Kalakukko
Also known as:
bar - Bavarian: Kalakukko
be - Belarusian: Калакука
ca - Catalan: Kalakukko
cs - Czech: Kalakukko
de - German: Kalakukko
es - Spanish: Kalakukko
fi - Finnish: Kalakukko
fo - Faroese: Kalakukko
fr - French: Kalakukko
hu - Hungarian: Kalakukko
hy - Armenian: Կալակուկո
id - Indonesian: Kalakukko
it - Italian: Kalakukko
ja - Japanese: カラクッコ
jv - Javanese: Kalakukko
lv - Latvian: Kalakuko
pl - Polish: Kalakukko
pt - Portuguese: Kalakukko
ru - Russian: Калакукко
sv - Swedish: Kalakukko
tr - Turkish: Kalakukko
uk - Ukrainian: Калакукко
uz - Uzbek: Kalakukko
yue - Cantonese: 魚餡餅
zh - Chinese: 鱼包
Category: pastry (savoury pie)
Cuisine: Finnish
Associated cuisines: Finnish
Area: Northern Savonia
Countries: Finland
Region: Northern Europe

This dish is prepared with rye flour, although wheat is often added to make the dough more pliable. The filling consists of fish, pork and bacon, and is seasoned with salt (unless the pork is already salted). After being baked for several hours, traditionally in a masonry oven, it looks much like a large loaf of rye bread. If prepared correctly, bones of the fish soften and the meat and fish juices cook thoroughly inside the bread. This results in a moist filling.

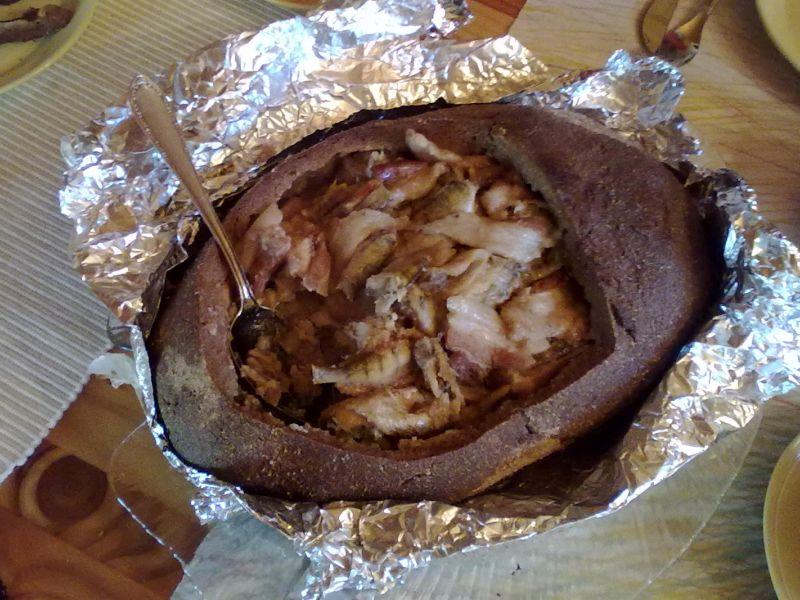
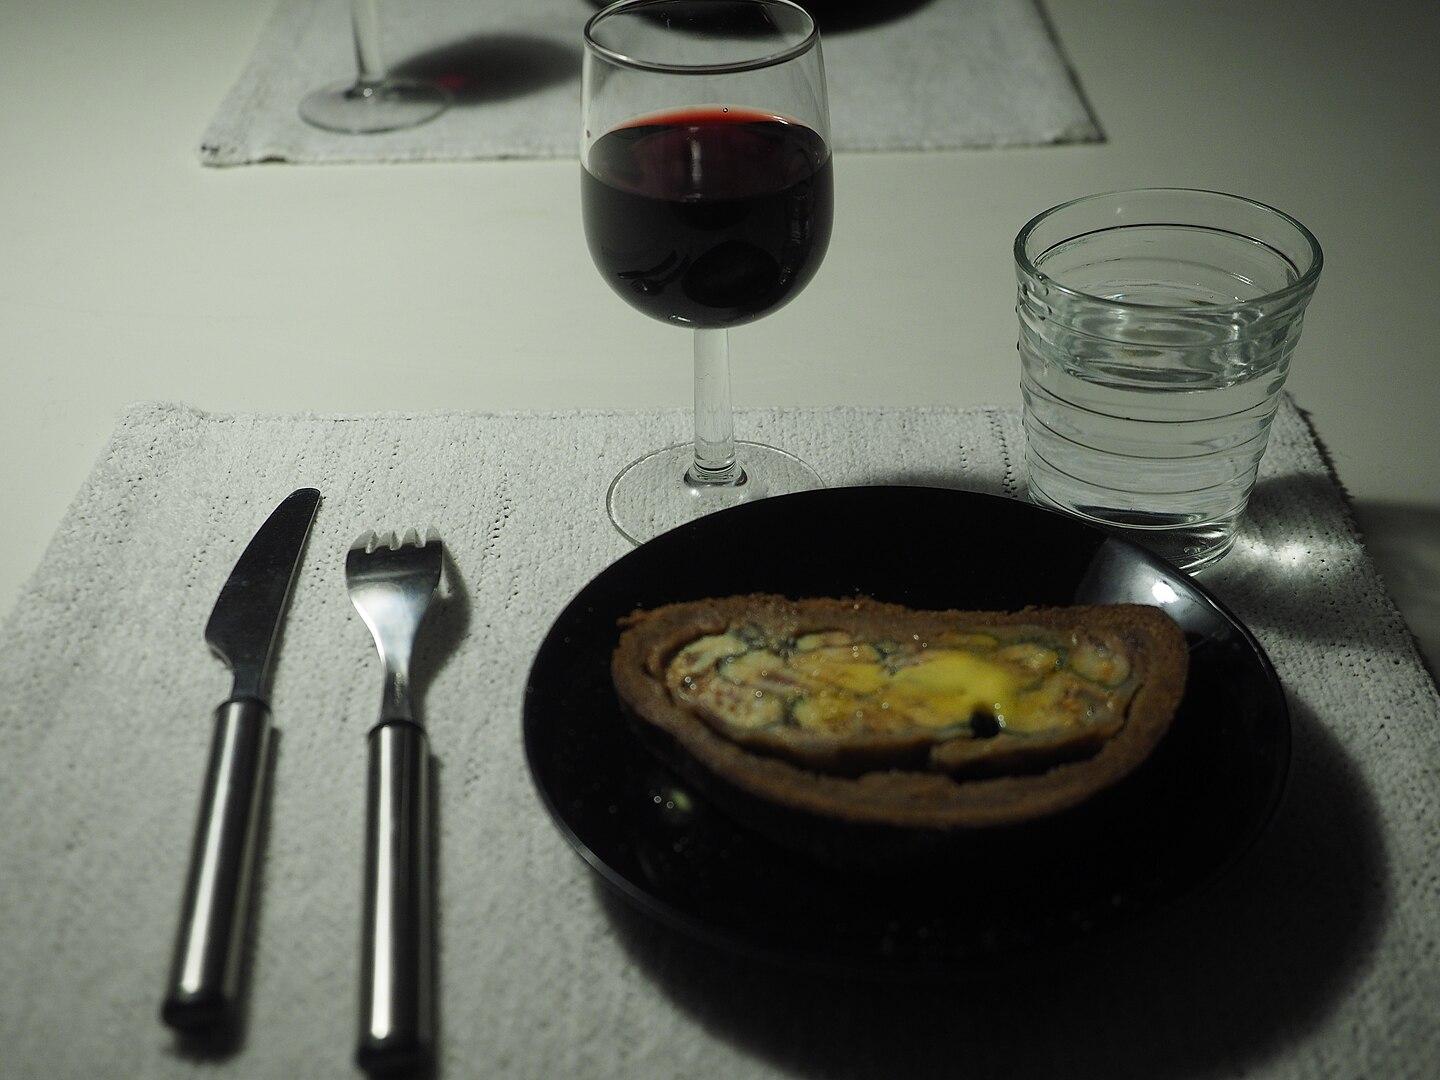
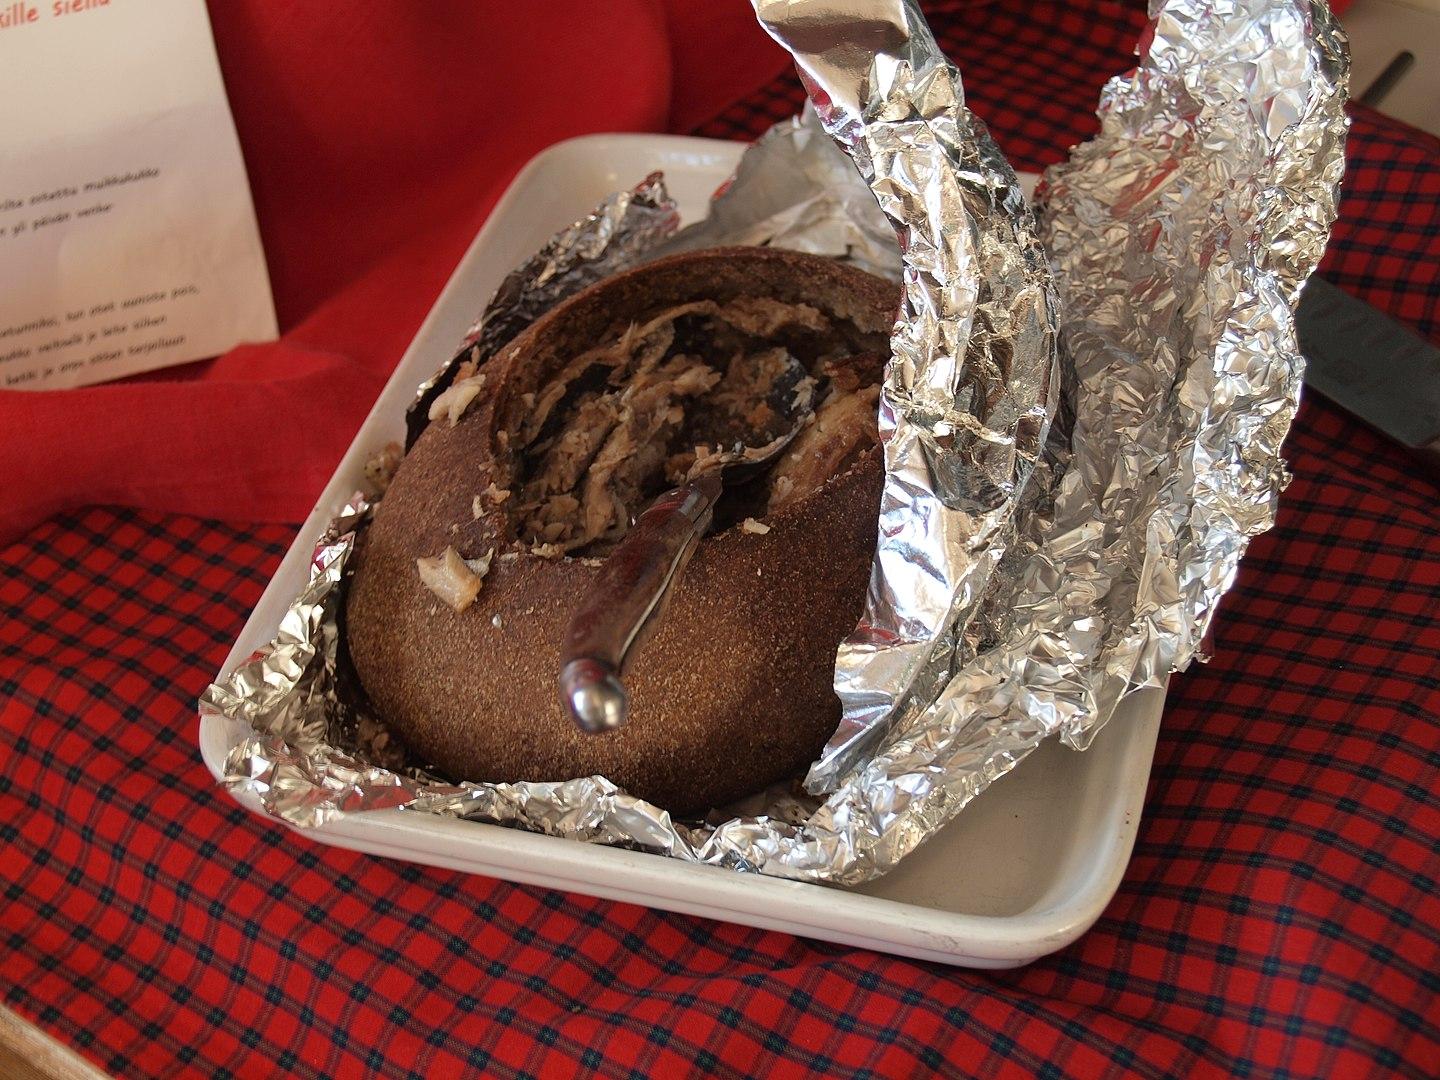
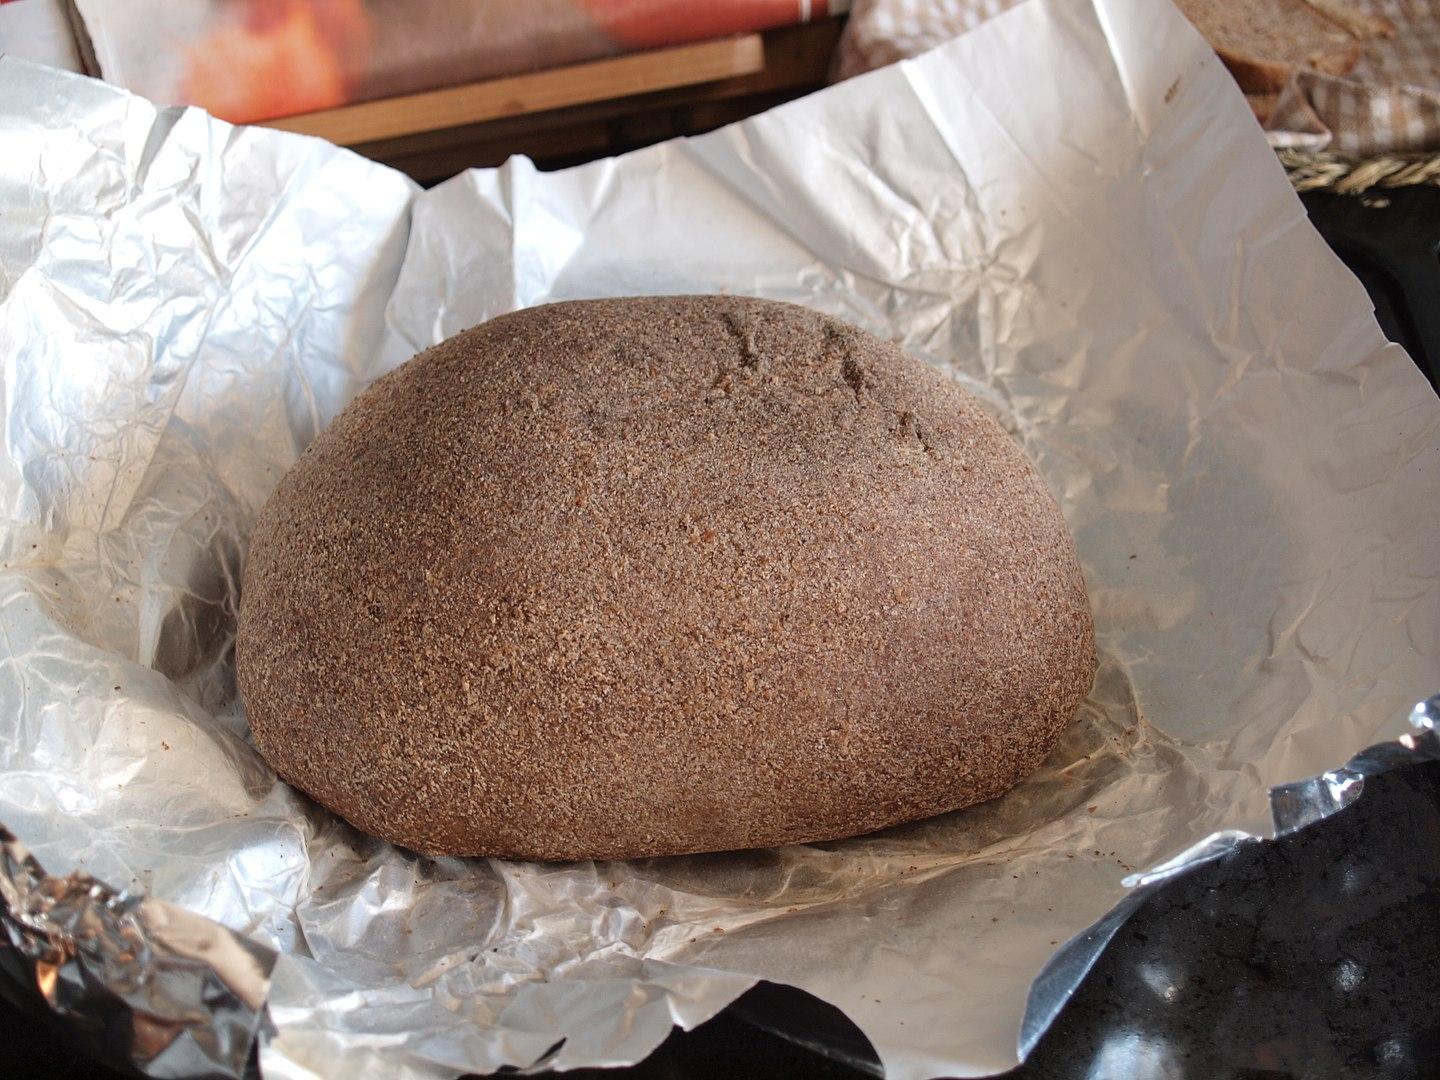
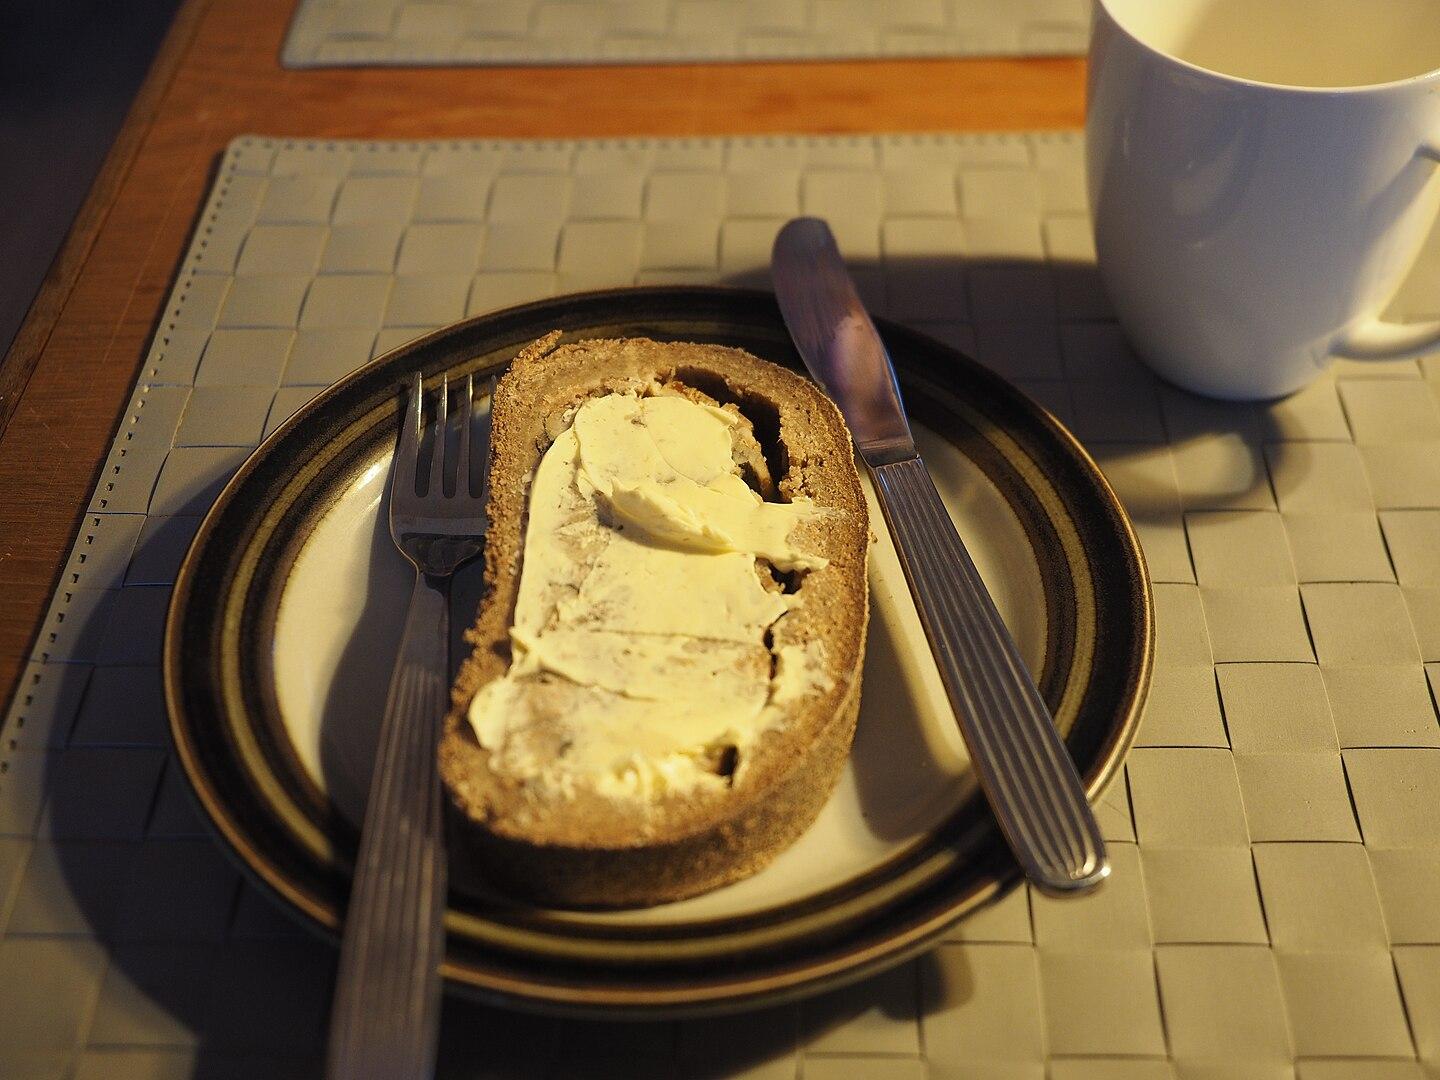
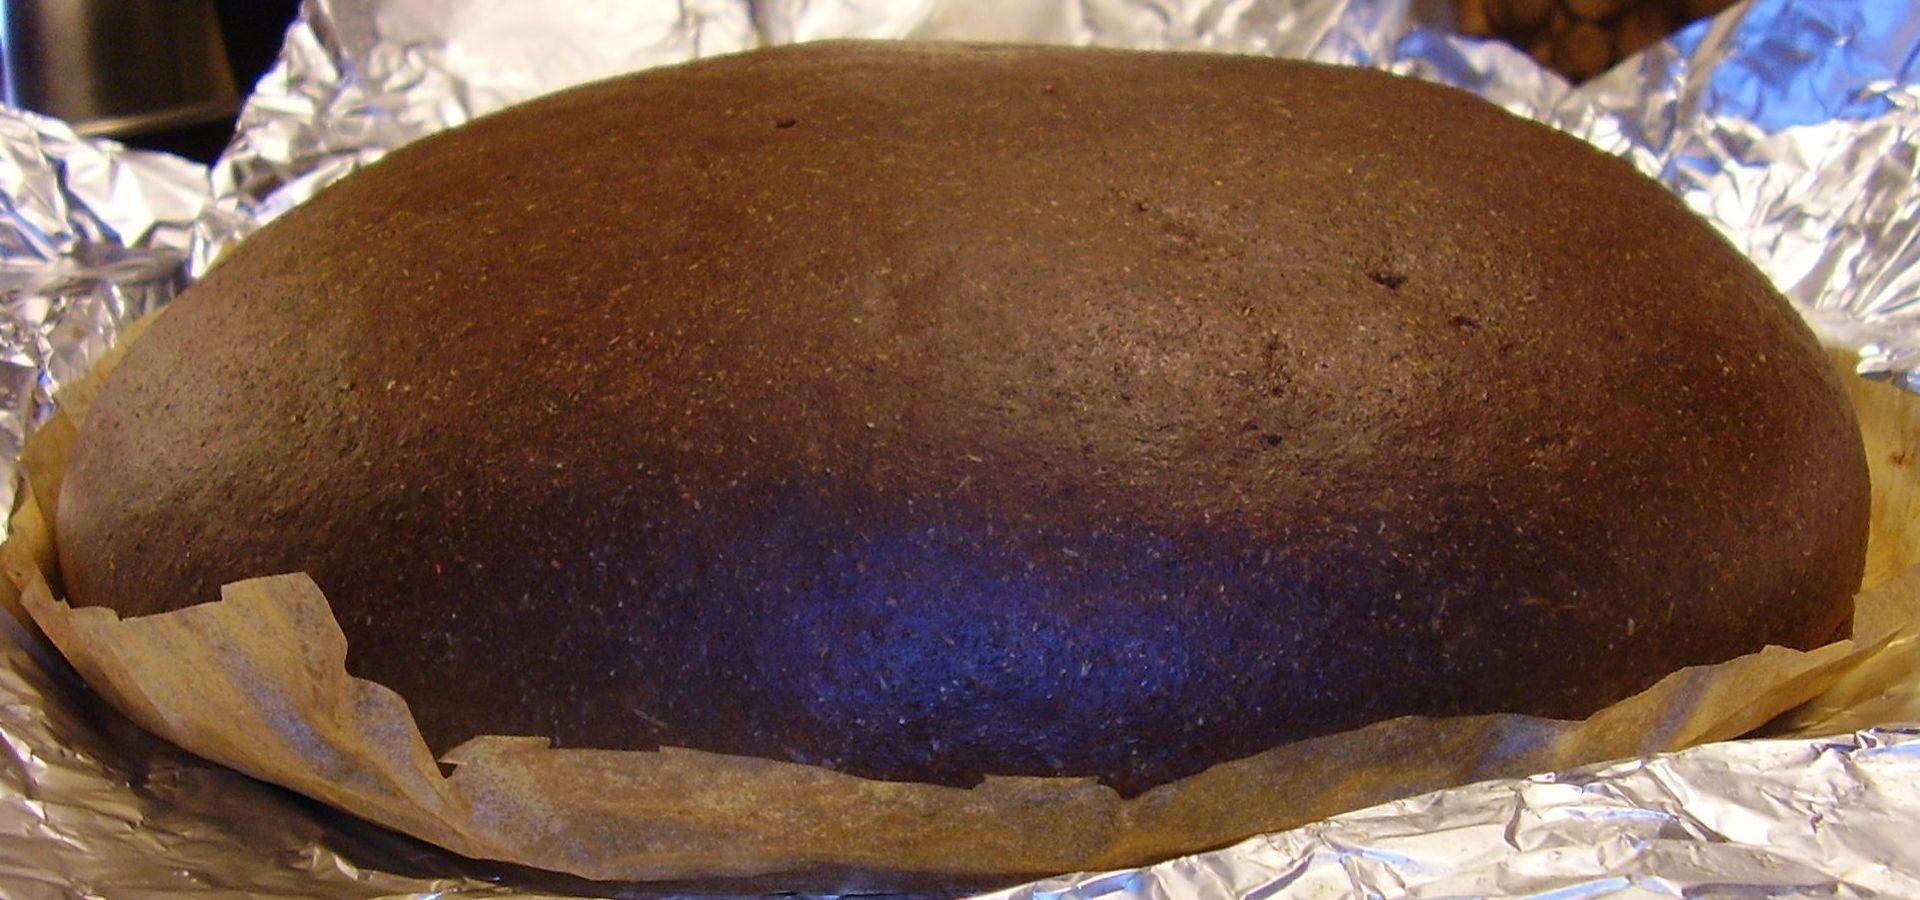
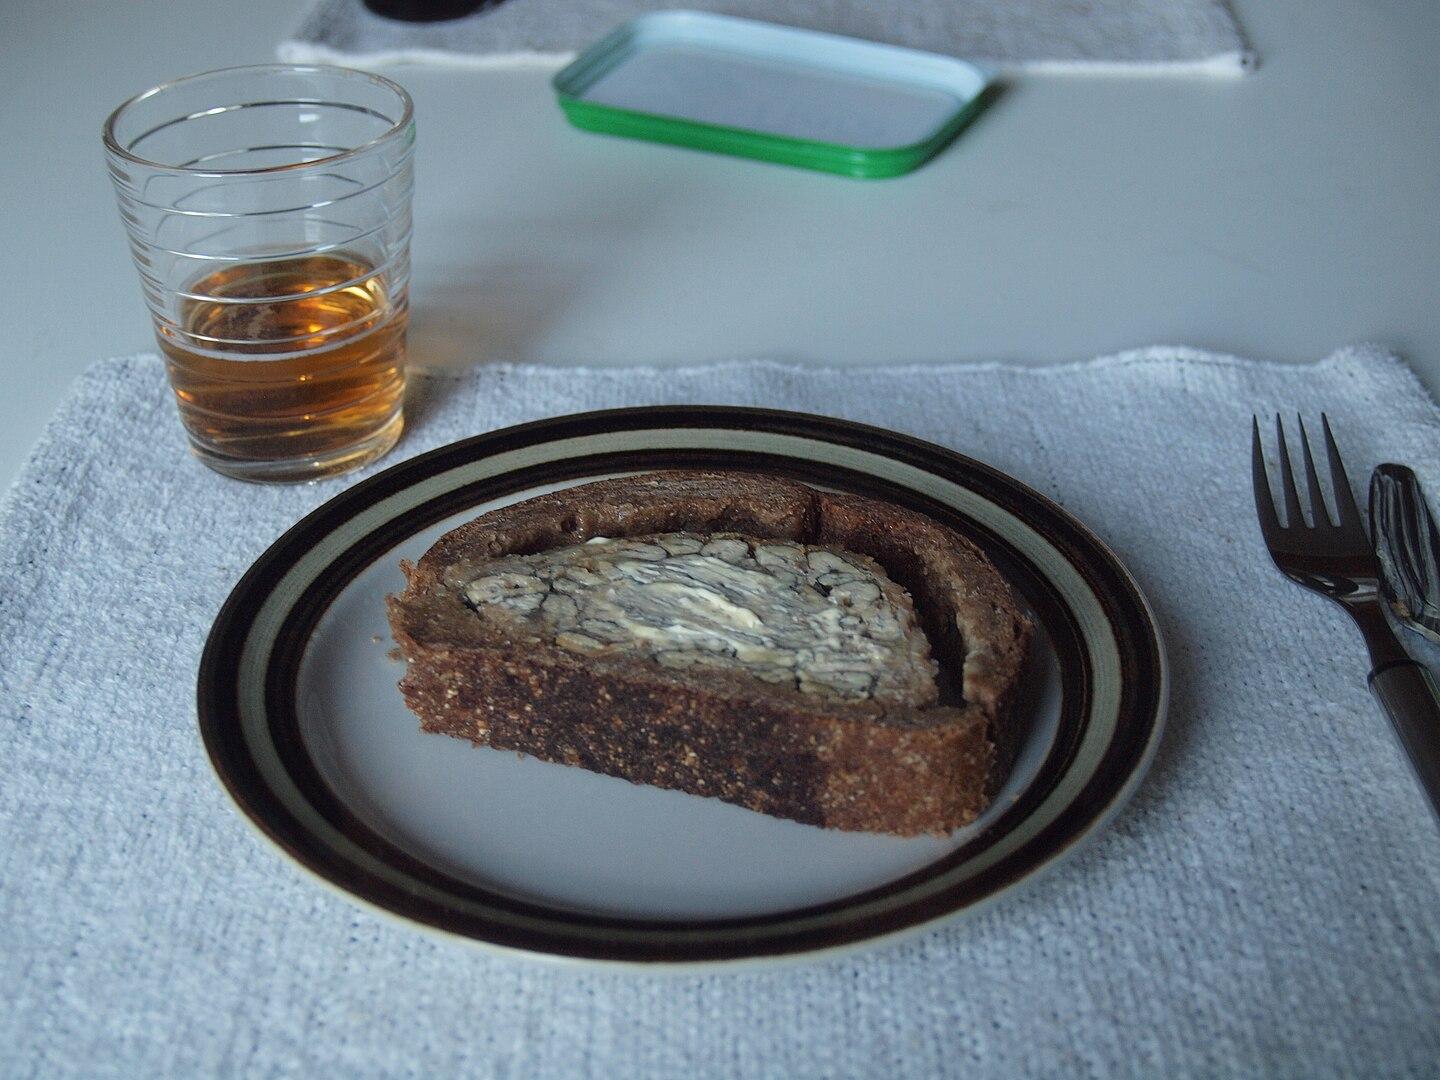